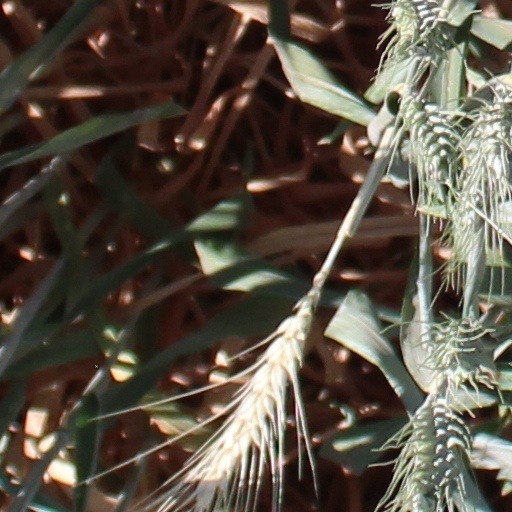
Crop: wheat